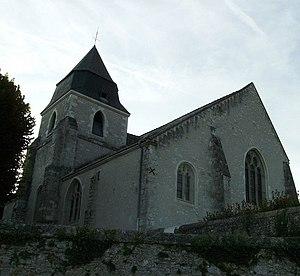
Église Saint-Secondin de Molineuf (Loir-et-Cher, France) This building is inscrit au titre des Monuments Historiques. It is indexed in the Base Mérimée, a database of architectural heritage maintained by the French Ministry of Culture,
Cet article recense les monuments historiques de Loir-et-Cher, en France.